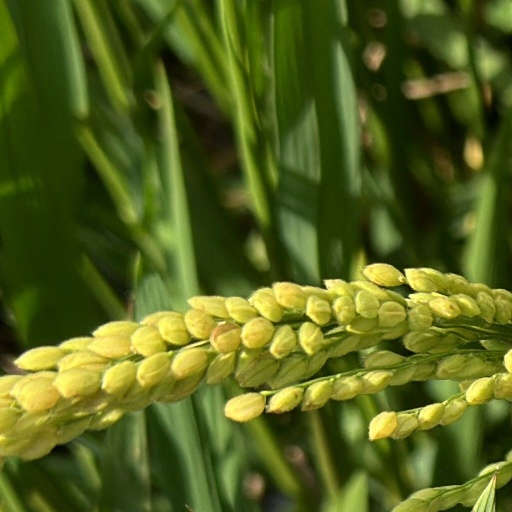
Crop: rice